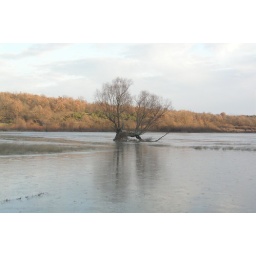
Winter lake in field near my willage. Frozen!